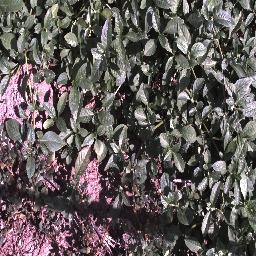
Label: negative